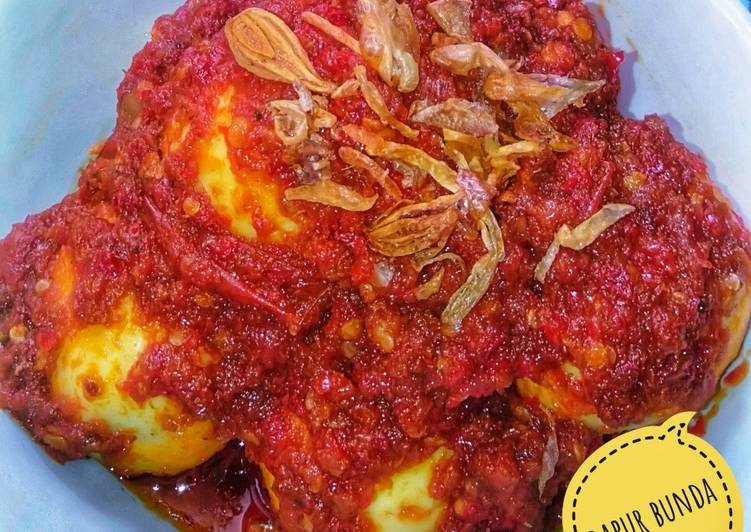
Label: telur_balado